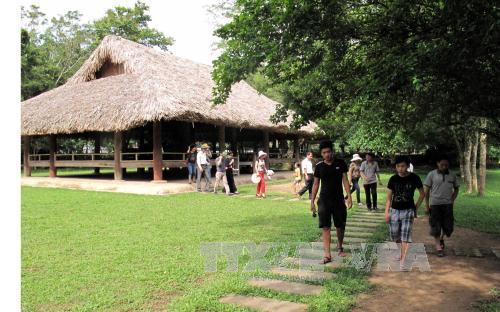
nhóm người này đang đi về hướng ra khỏi căn nhà gỗ